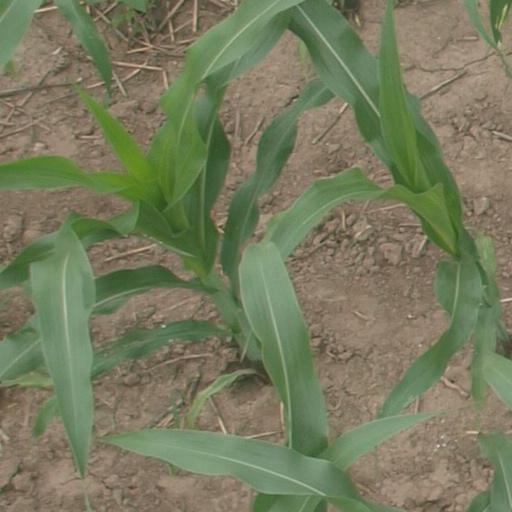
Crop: maize; corn